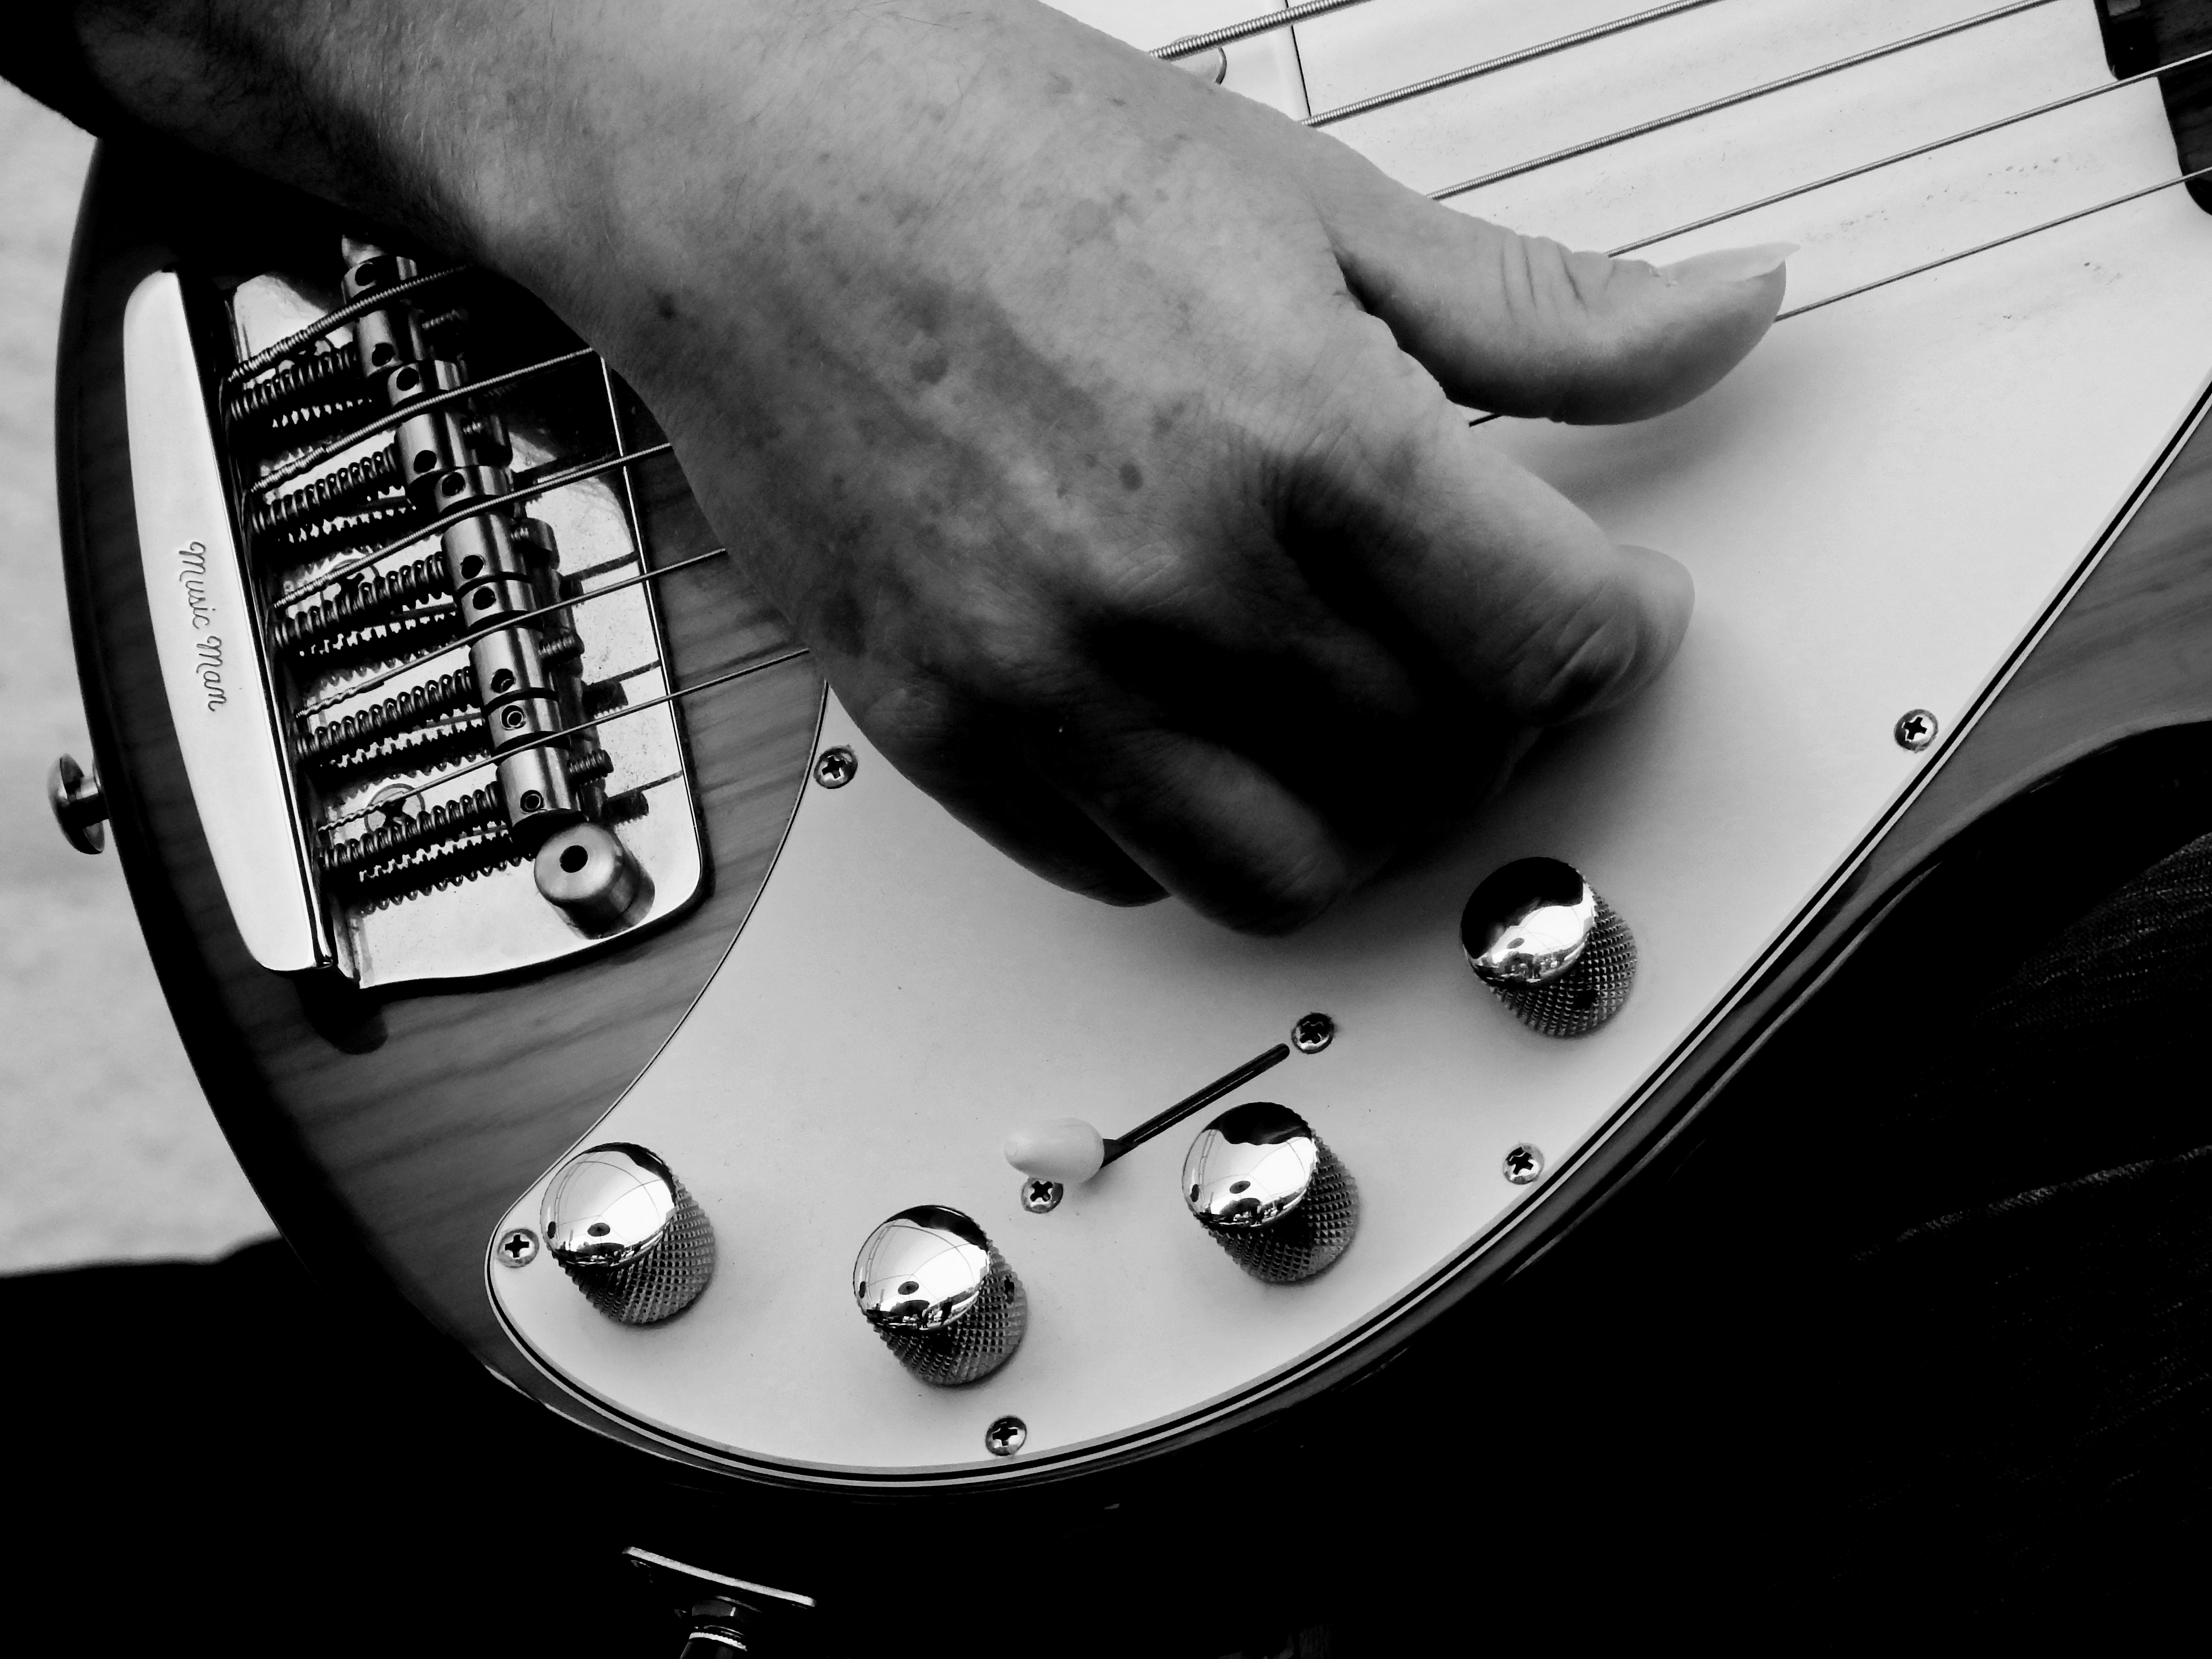
hand, music, black and white, white, photography, guitar, acoustic guitar, instrument, black, monochrome, electric guitar, musical instrument, close up, bass, bass guitar, mood, monochrome photography, string instrument, plucked string instruments